371st Engineer Construction Battalion

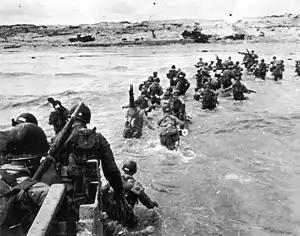
Utah Beach Landing, Normandy, France

This unit served with several of the Armies of World War II as it was part of ADSEC (Advanced Section, Communications Zone). ADSEC's mission was to support the U.S. First Army, U.S. Third Army, and U.S. Seventh Army by building bridges, roads and hospitals through France, Belgium and Germany.